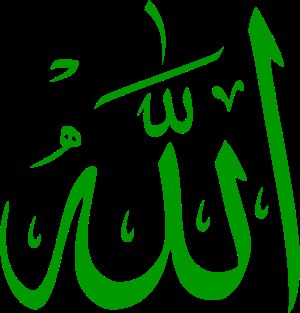
Allah
Allāhu skrevet i enkelt arabisk kalligrafi.
Allah er det arabiske ord for Gud. På arabisk bruges ordet af såvel muslimer som kristne, jøder og andre monoteister om netop deres gud, men på andre sprog henviser ordet ofte til særligt den muslimske gudsopfattelse. Islam er monoteistisk: Allah er den eneste gud.